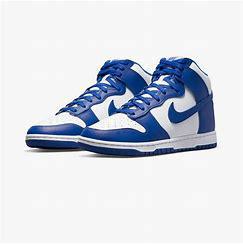
Brand: Nike
Model: Dunk Retro